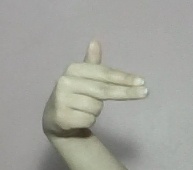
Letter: ghain